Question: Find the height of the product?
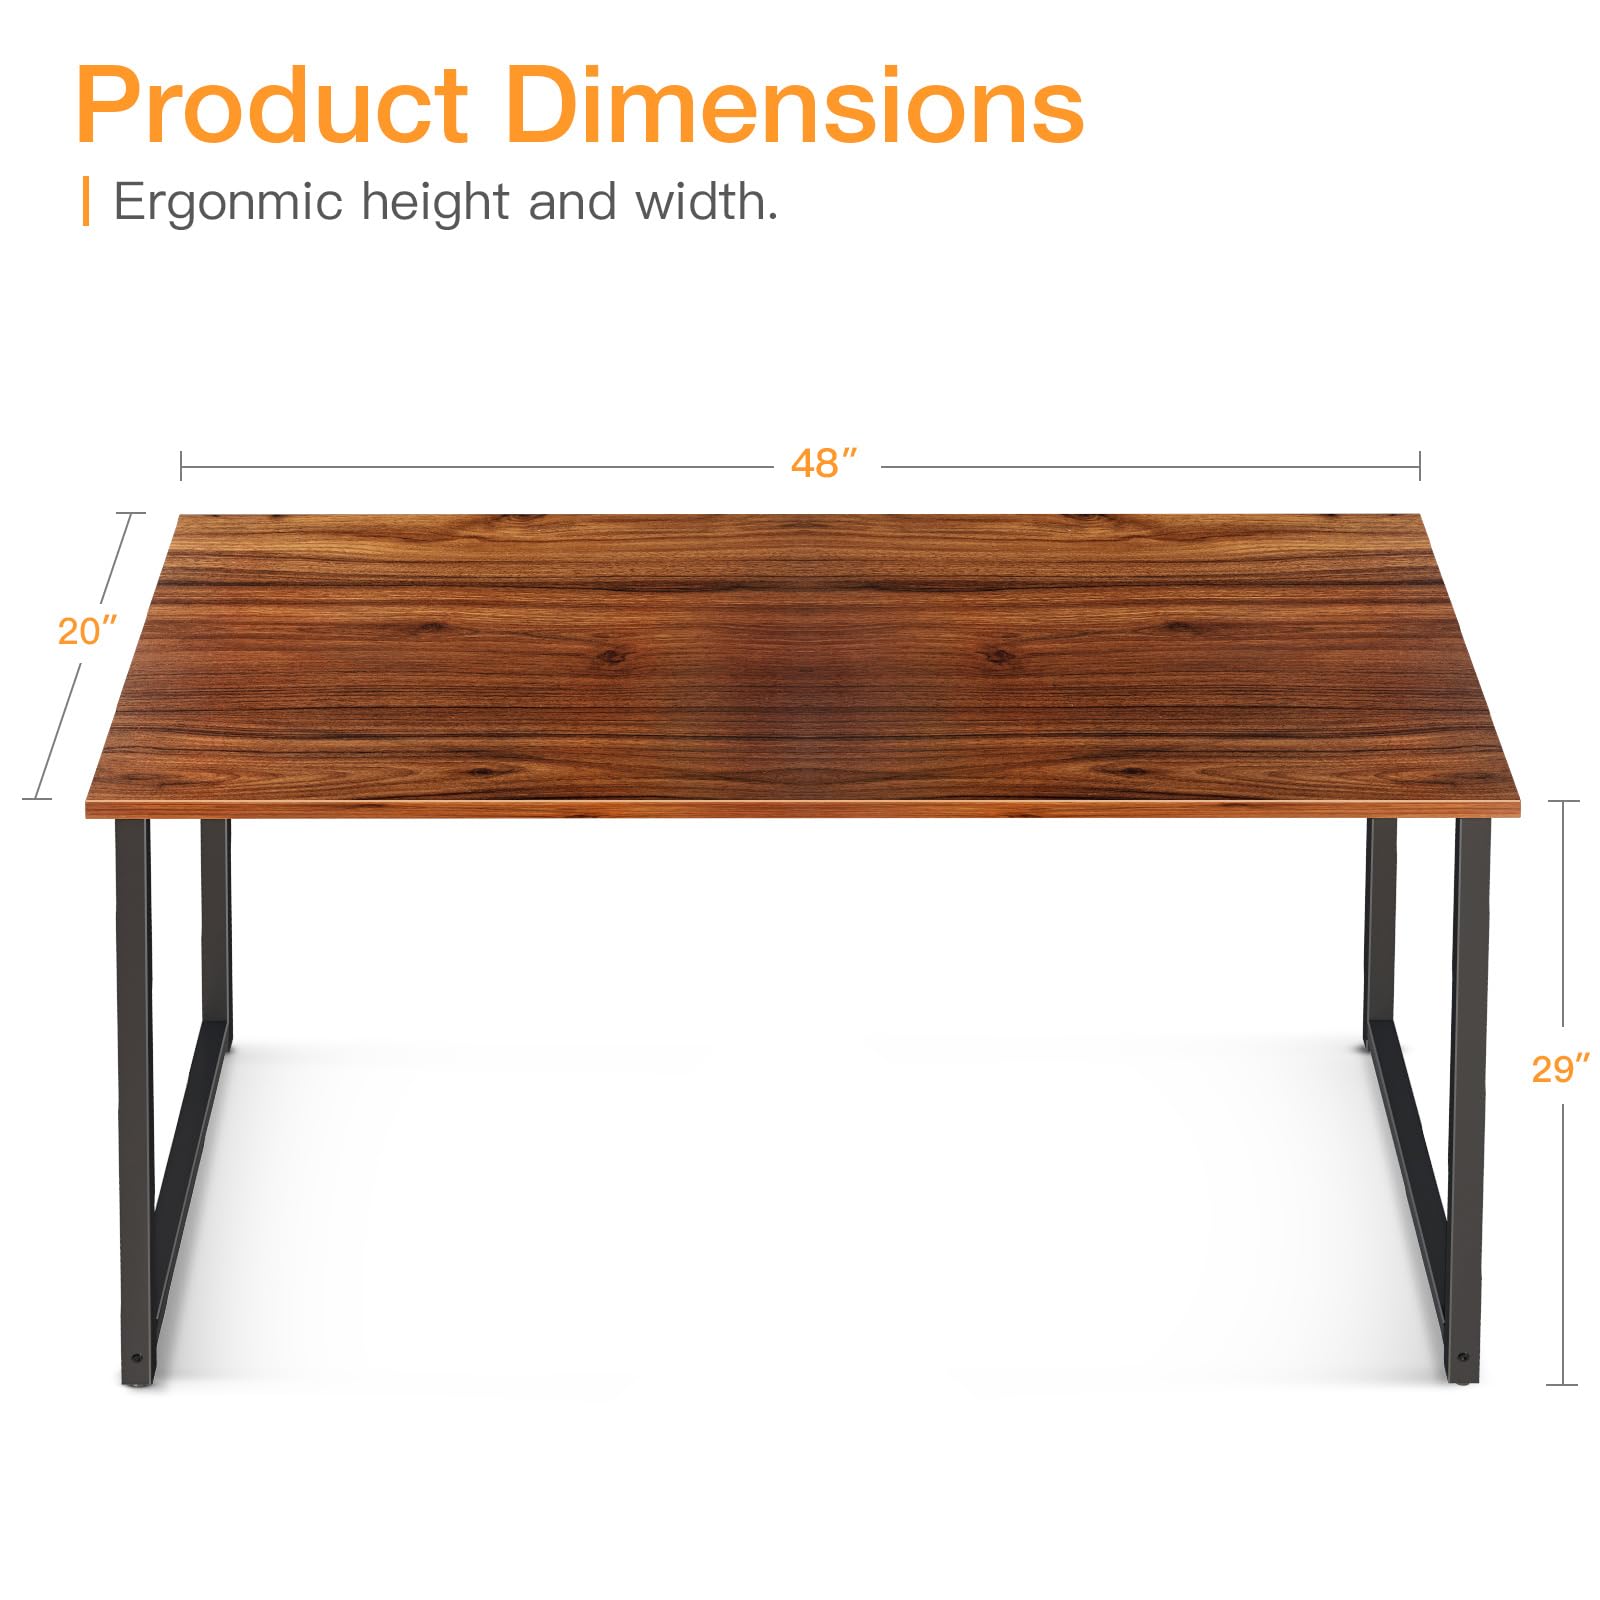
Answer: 29.0 inch